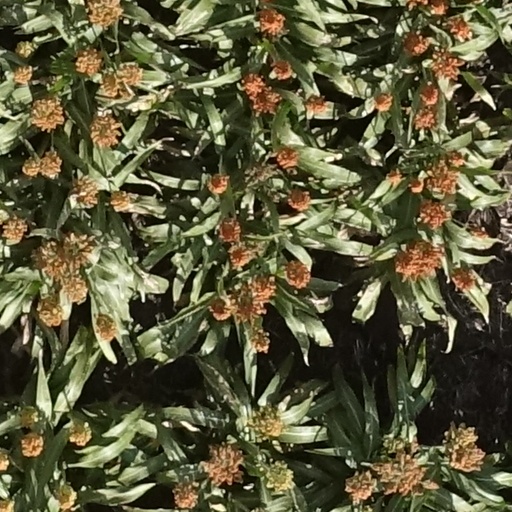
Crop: sorghum